List of Peaky Blinders characters

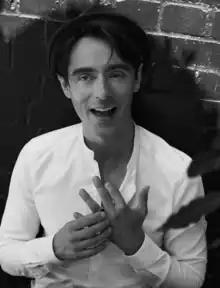
David Dawson

Billy Grade (played by Emmett J. Scanlan) was an Irish retired professional footballer who becomes a singer in the Garrison Pub. He becomes a bookmaker for the Peaky Blinders. Billy is befriended by Finn Shelby. The two fall into sloppy habits while running the betting shop. They do cocaine and drink regularly while on the job. The Shelbys, minus Finn, recognize Billy is an informant. Finn foolishly blabs the plan to assassinate Oswald Mosley to Billy, who tips off the IRA.